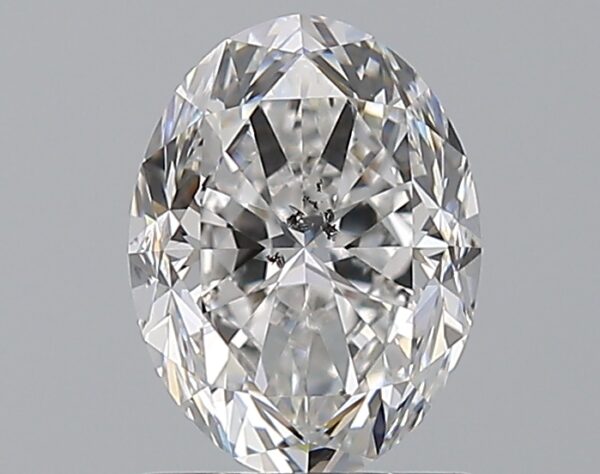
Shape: oval
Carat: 1.51
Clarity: SI2
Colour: E
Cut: GD
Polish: EX
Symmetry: EX
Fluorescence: N
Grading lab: GIA
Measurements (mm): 8.23 x 6.22 x 4.33